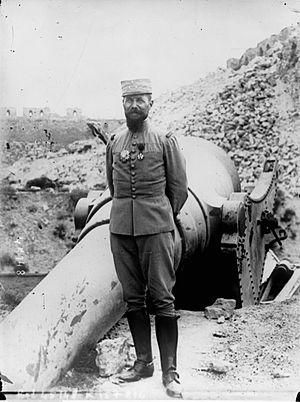
Le général Gouraud aux Dardanelles en 1915, avant sa blessure au bras.
Julie d’Andurain est une historienne française, spécialiste de la période coloniale et de l'histoire des conflits aux XIXe-XXIe siècles, plus particulièrement en Afrique et dans le monde arabe
Henri Gouraud, né le 17 novembre 1867 à Paris et mort le 16 septembre 1946 dans la même ville, est un militaire français.